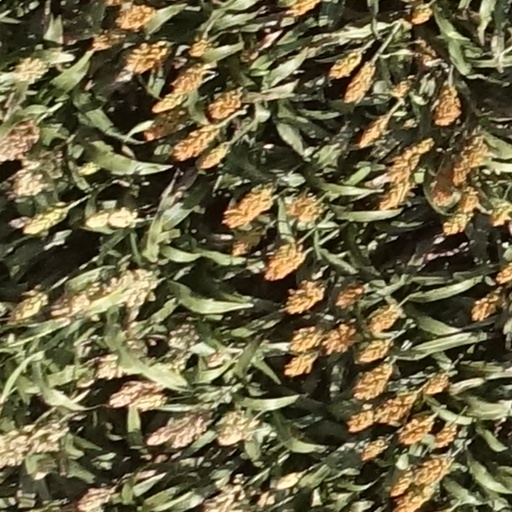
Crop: sorghum